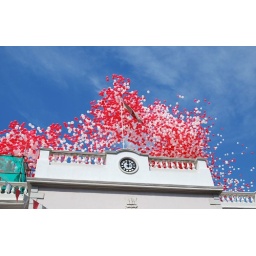
The release of 30000 red and white balloons from the roof of the Gibraltar Parliament in celebration of Gibraltar's National Day.